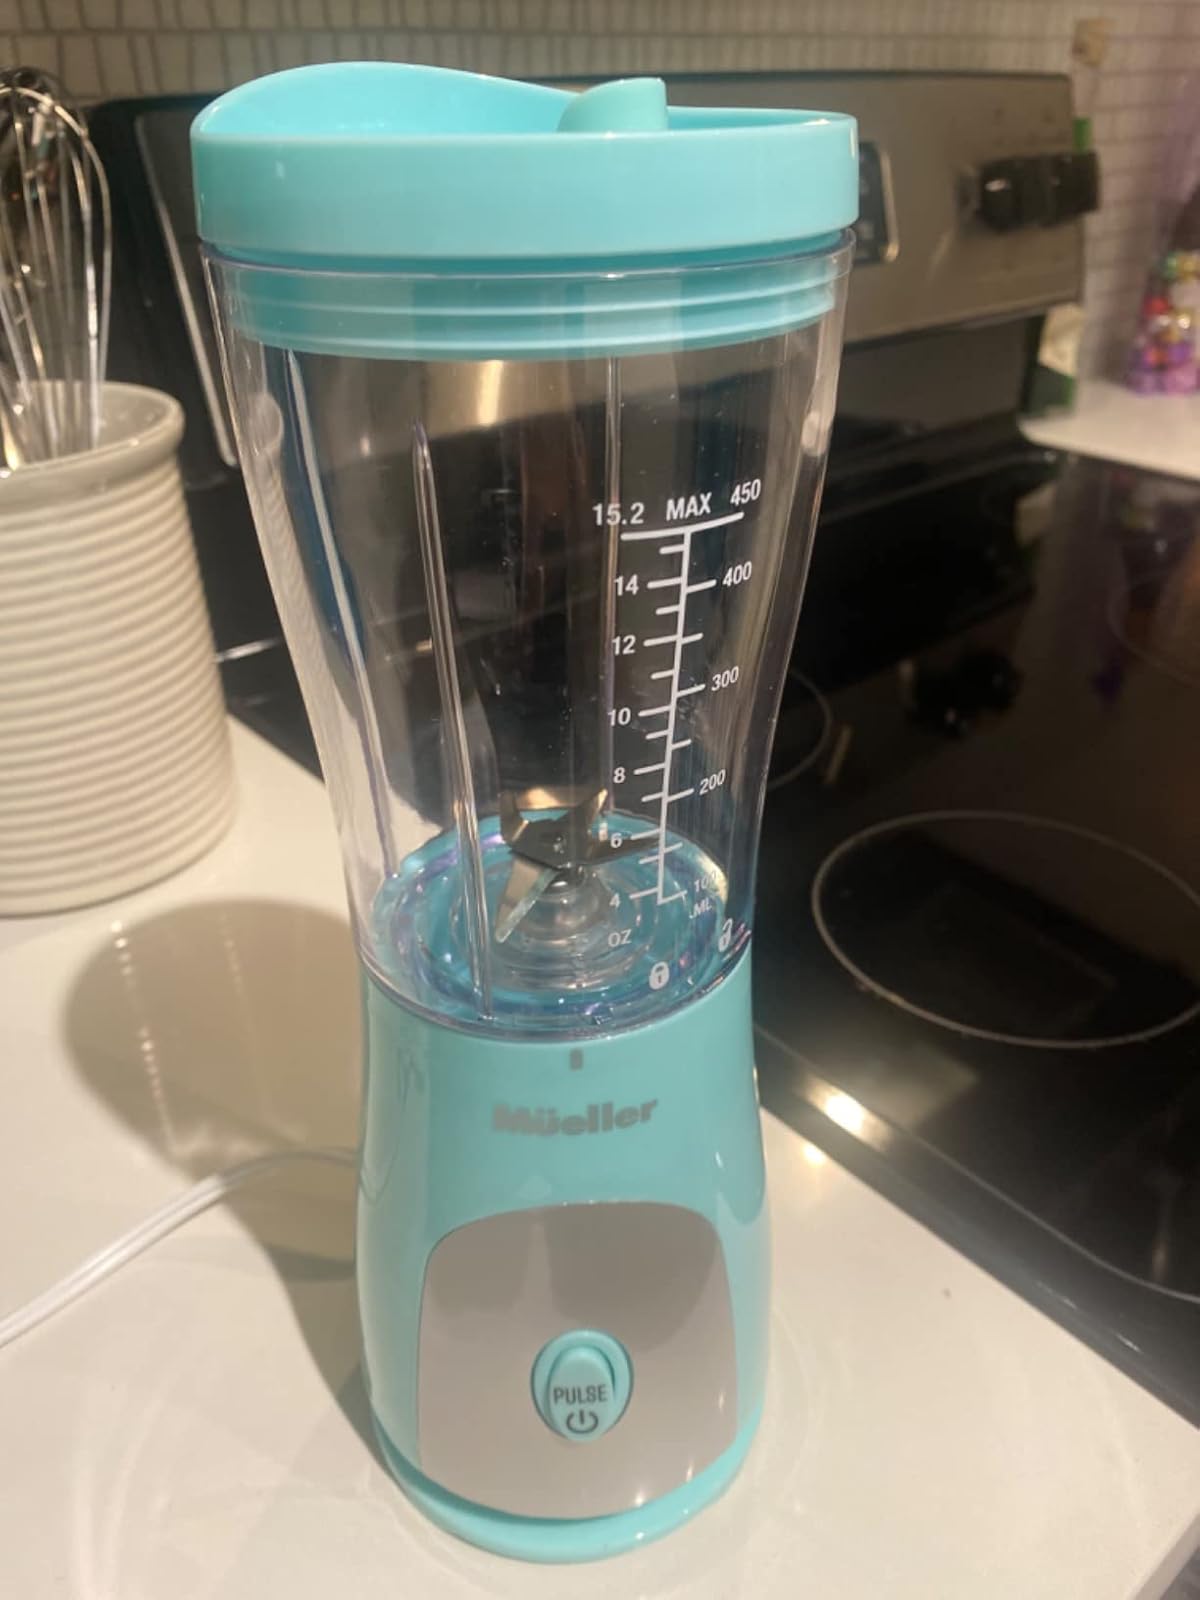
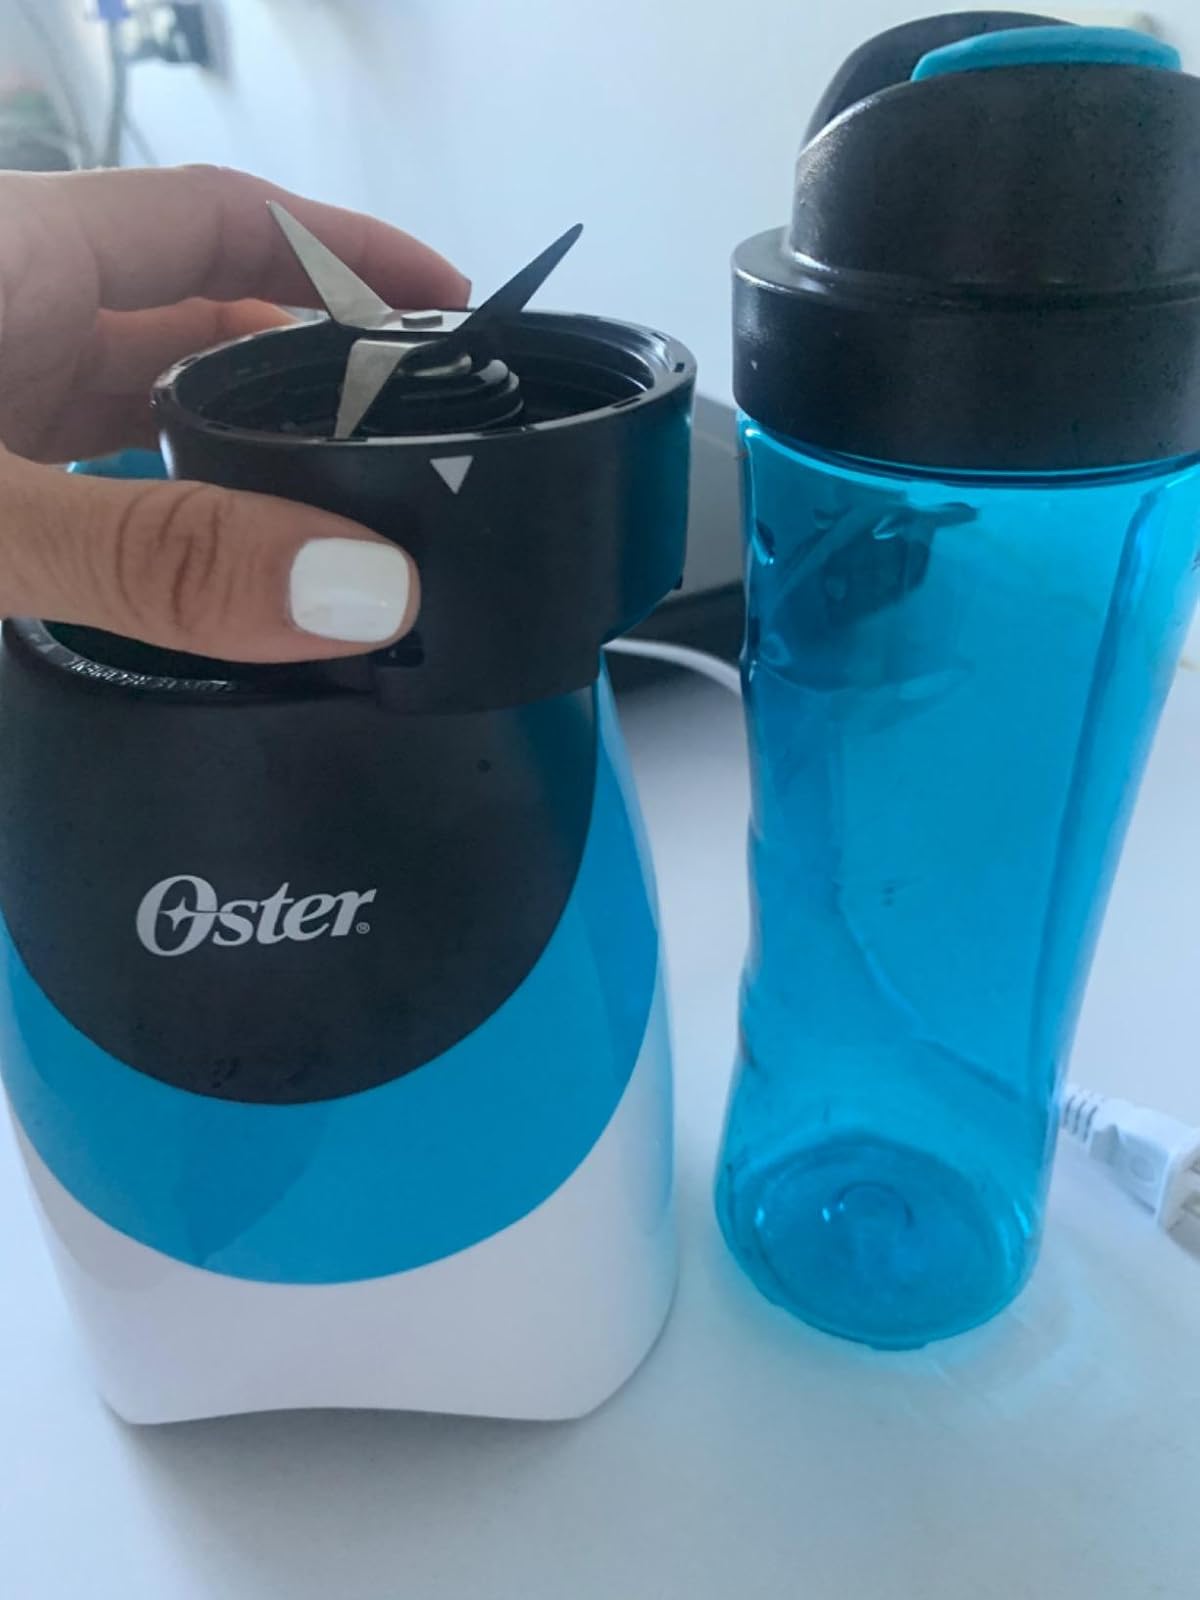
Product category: items_blender
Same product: no